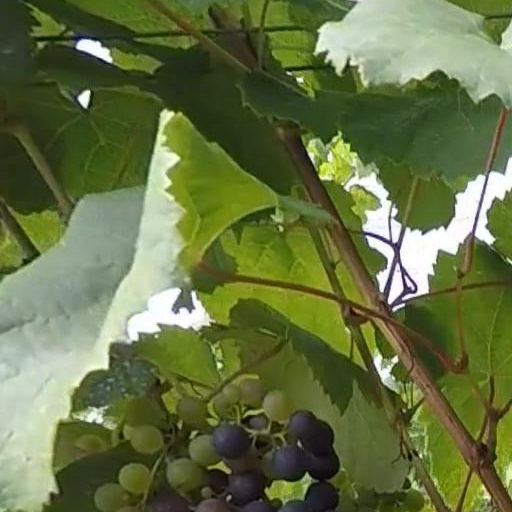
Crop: grape